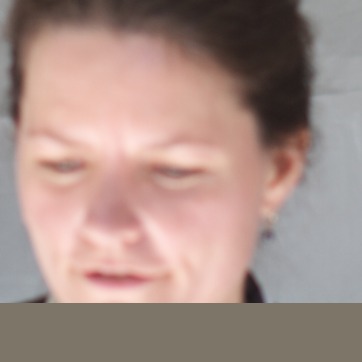
Material: skin